The Battle of Sherramuir

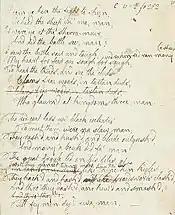
The original manuscript of "The Battle of Sherramuir".

Dissatisfied with the first published version of the song, Burns revised and re-wrote it sometime after 1790. The revised version was published after his death by his editor, James Currie M.D. in "The Complete Poetical Works of Robert Burns: With Explanatory and Glossarial Notes; And a Life of the Author" (1800). It is the revised version of the song, published by Currie, that is regarded as the definitive version of the song.